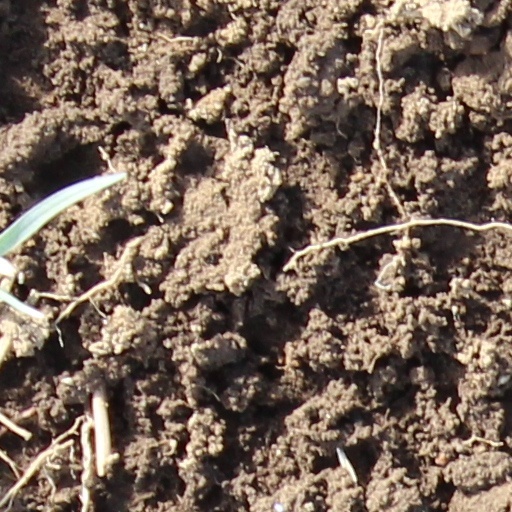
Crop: wheat